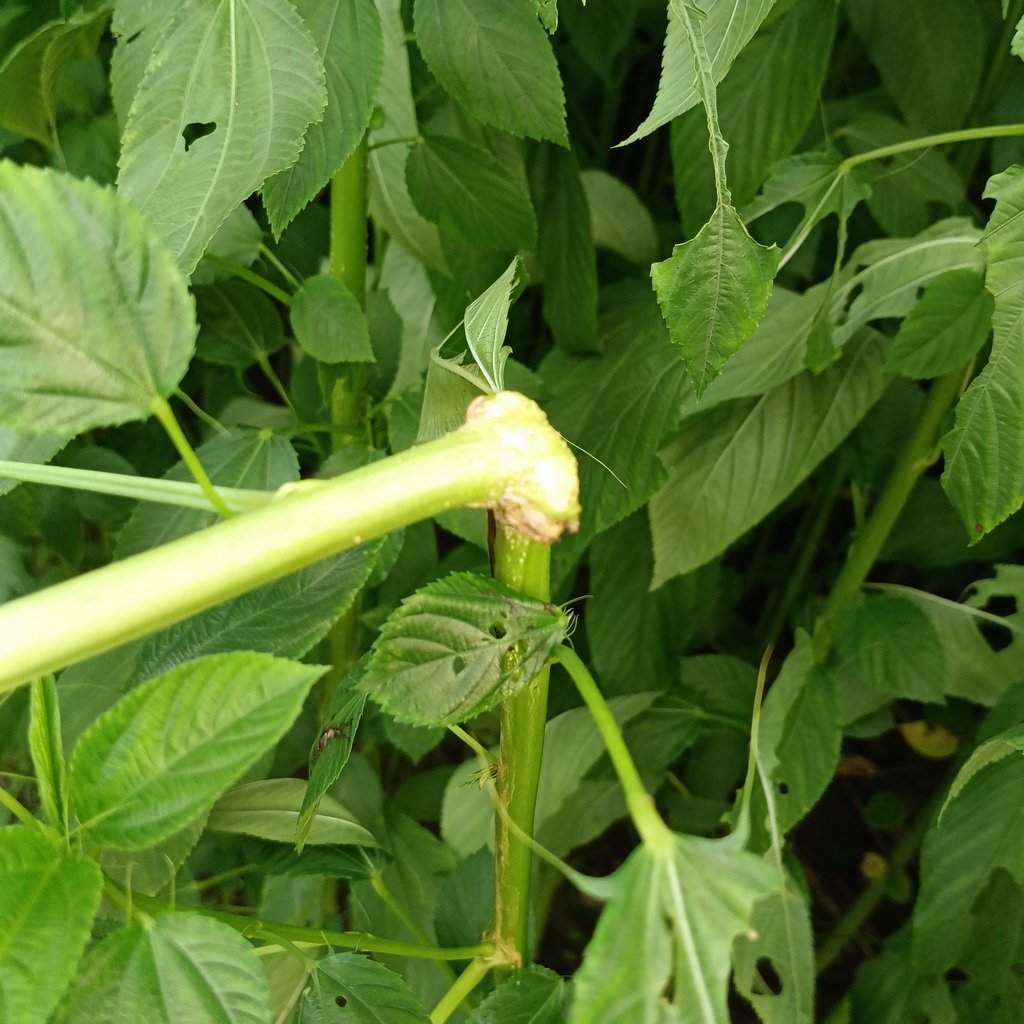
Label: Stem Soft Rot